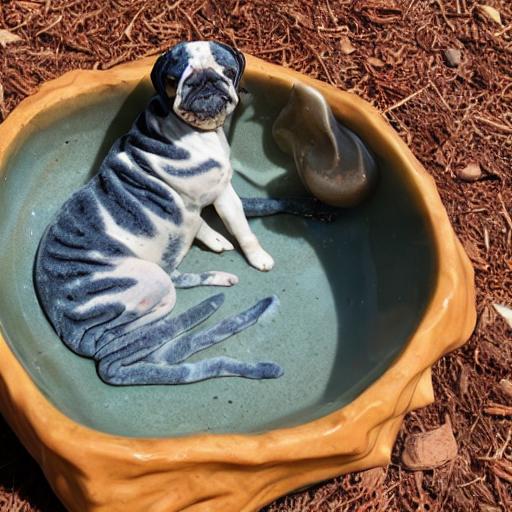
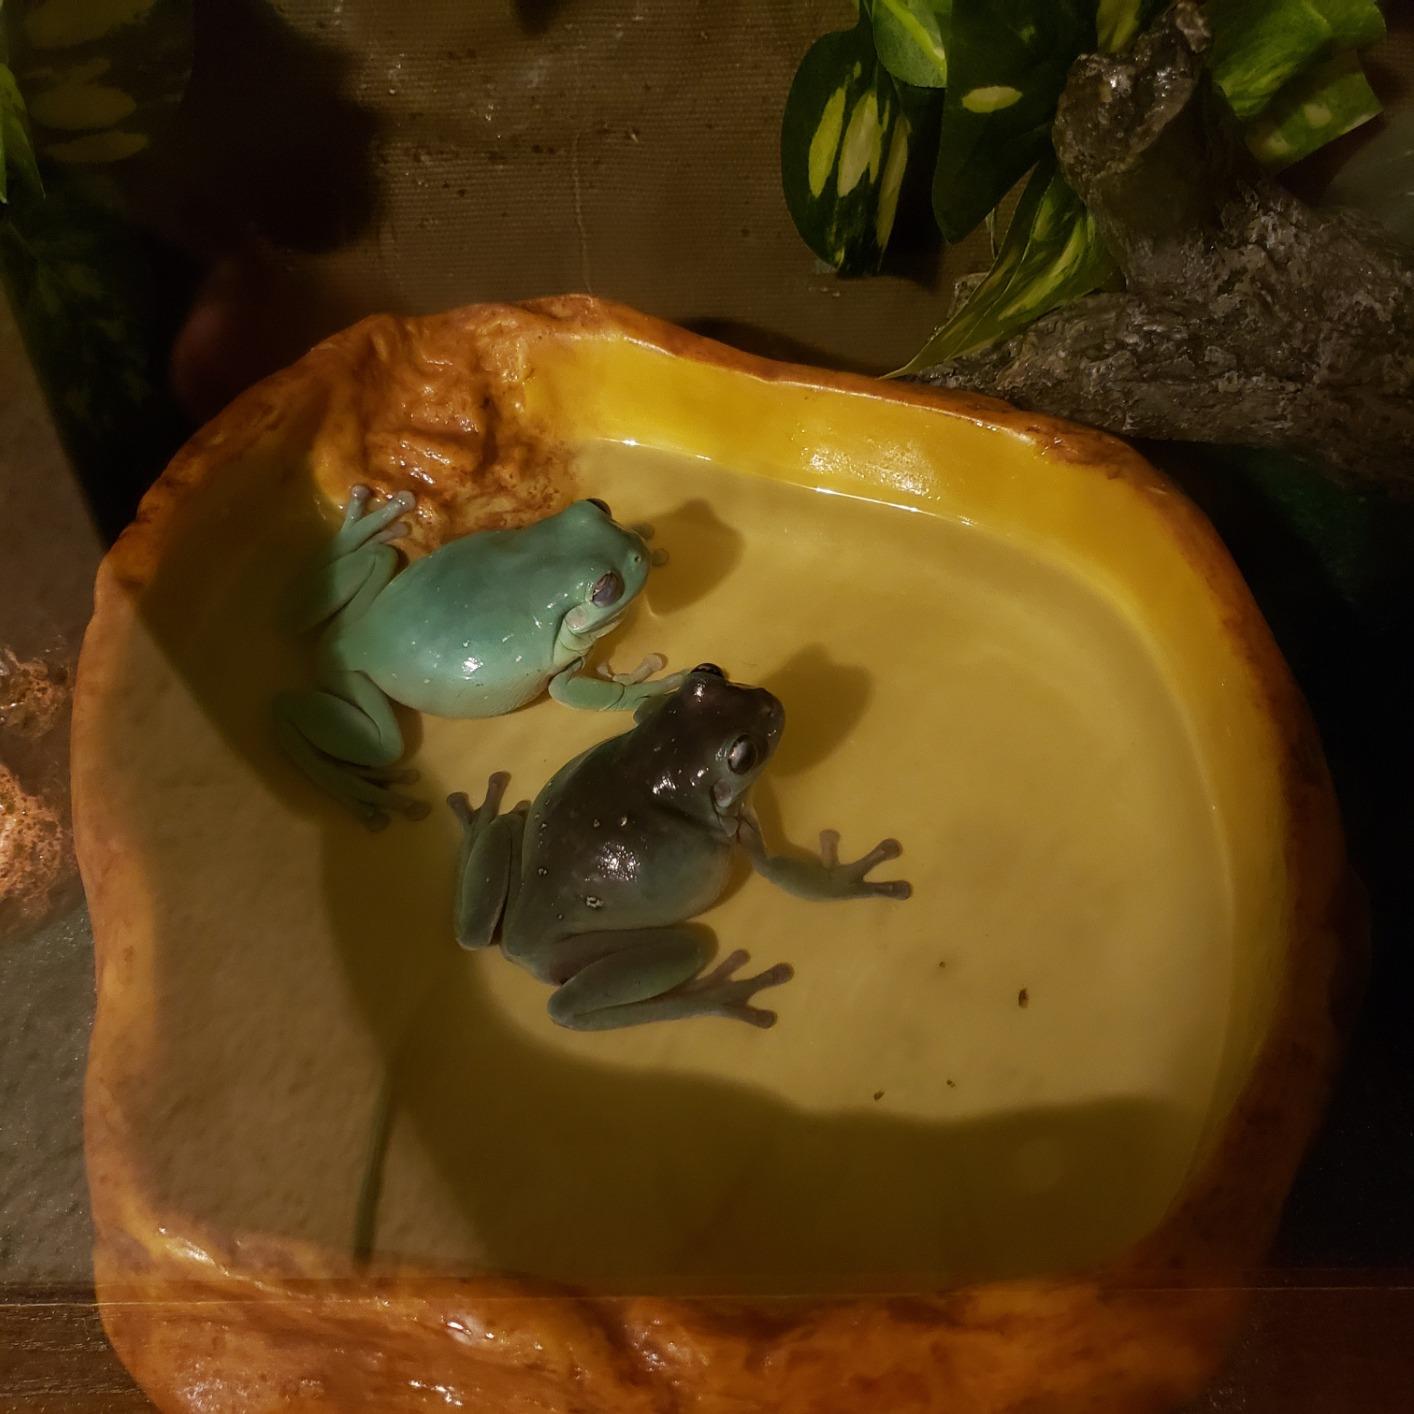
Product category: items_bowl
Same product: no